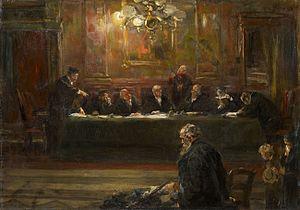
Ferdinand Brütt né le 13 juillet 1849 à Hambourg et mort le 6 novembre 1936 à Bergen est un peintre allemand.